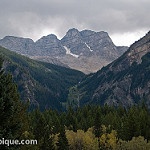
Label: mountain